Emperor Xuanzong of Tang (9th century)

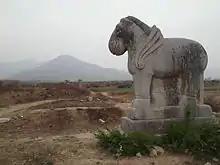
Zhenling (貞陵), the tomb of Emperor Xuanzong, in Jingyang County, Shaanxi

One of the major themes later in Emperor Xuanzong's reign was the high-level officials' concerns that he was not creating a Crown Prince, as this refusal to do so left the imperial succession uncertain. The issue was raised repeatedly, including by chancellors Wei Mo, Pei Xiu (Tang dynasty), and Cui Shenyou, but he rebuffed all of them, leading to Pei's resignation and Cui's removal. (The reason why Emperor Xuanzong repeatedly refused to create a crown prince was said to be his disfavor for his oldest son Li Wen the Prince of Yun and favor for his third son Li Zi the Prince of Kui. He wanted Li Zi to be his heir, but was hesitant to create Li Zi crown prince because Li Zi was not the oldest.)